Richard Meale

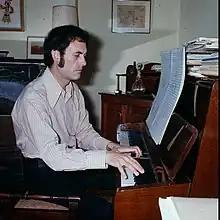
Meale at home in Adelaide in 1972

Richard Graham Meale, AM MBE FAHA (24 August 193223 November 2009) was a highly-regarded Australian composer of instrumental works and operas, and influential music educator.